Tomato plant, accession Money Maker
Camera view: tilt-top (135 deg); turntable rotation: 240 degrees
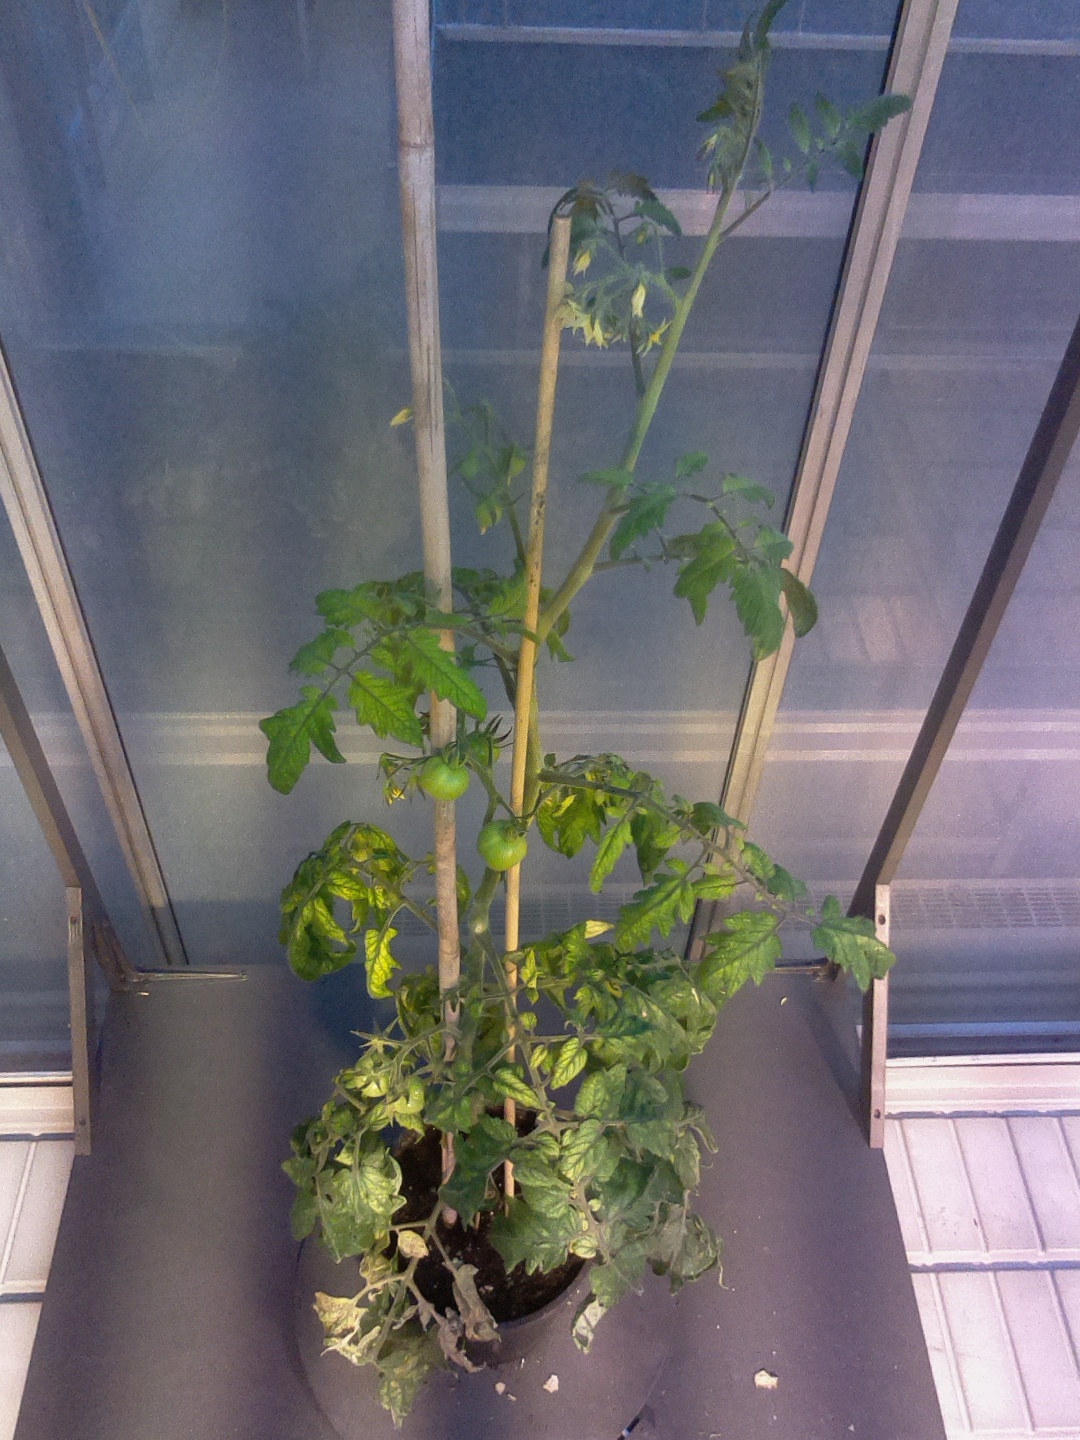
BBCH growth stage 74: 40%-50% of final fruit size